Presidency of Hamid Karzai

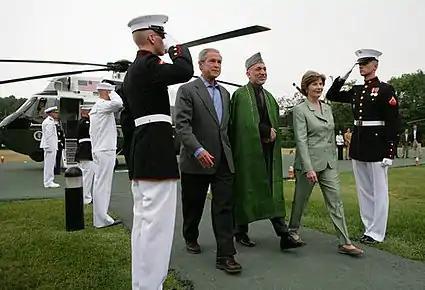
Karzai with former US President George W. Bush and wife Laura Bush at Camp David on 5 August 2007.

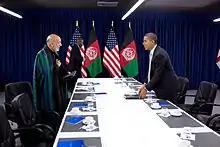
President Barack Obama and Karzai at a meeting at the NATO Summit in November 2010.

Karzai's relations with the United States were the strongest, because the U.S. was the leading nation helping to rebuild Afghanistan. The United States helped put him in office in late 2001 to lead his nation. Karzai's relations with Pakistan were also strong, especially with Pakistan's Awami National Party (ANP). In December 2007, Karzai and his delegates travelled to Islamabad, Pakistan, for a usual meeting with Pervez Musharraf on trade ties and intelligence sharing between the two Islamic states. Karzai also met and had a 45-minute talk with Benazir Bhutto on the morning of 27 December, hours before her trip to Liaquat National Bagh, where she was assassinated after her speech. After Bhutto's death, Karzai called her his sister and a brave woman who had a clear vision "for her own country, for Afghanistan, and for the region – a vision of democracy, prosperity, and peace." In September 2008, Karzai was invited on a special visit to witness the swearing in ceremony of Asif Ali Zardari, who became the new President of Pakistan. Relations between Afghanistan and Pakistan have improved since PPP members Zardari and Yousaf Raza Gillani took office. The two nations often make contacts with one another concerning the war on terrorism and trade. Pakistan even allowed NATO forces stationed in Afghanistan to launch attacks on illegal militant groups in Pakistan. This was something strongly opposed by the previous government of Pakistan. The two states finally signed into law the long-awaited Afghanistan–Pakistan Transit Trade Agreement in 2011, which among other things allow shipment truck to travel from one state to the other.